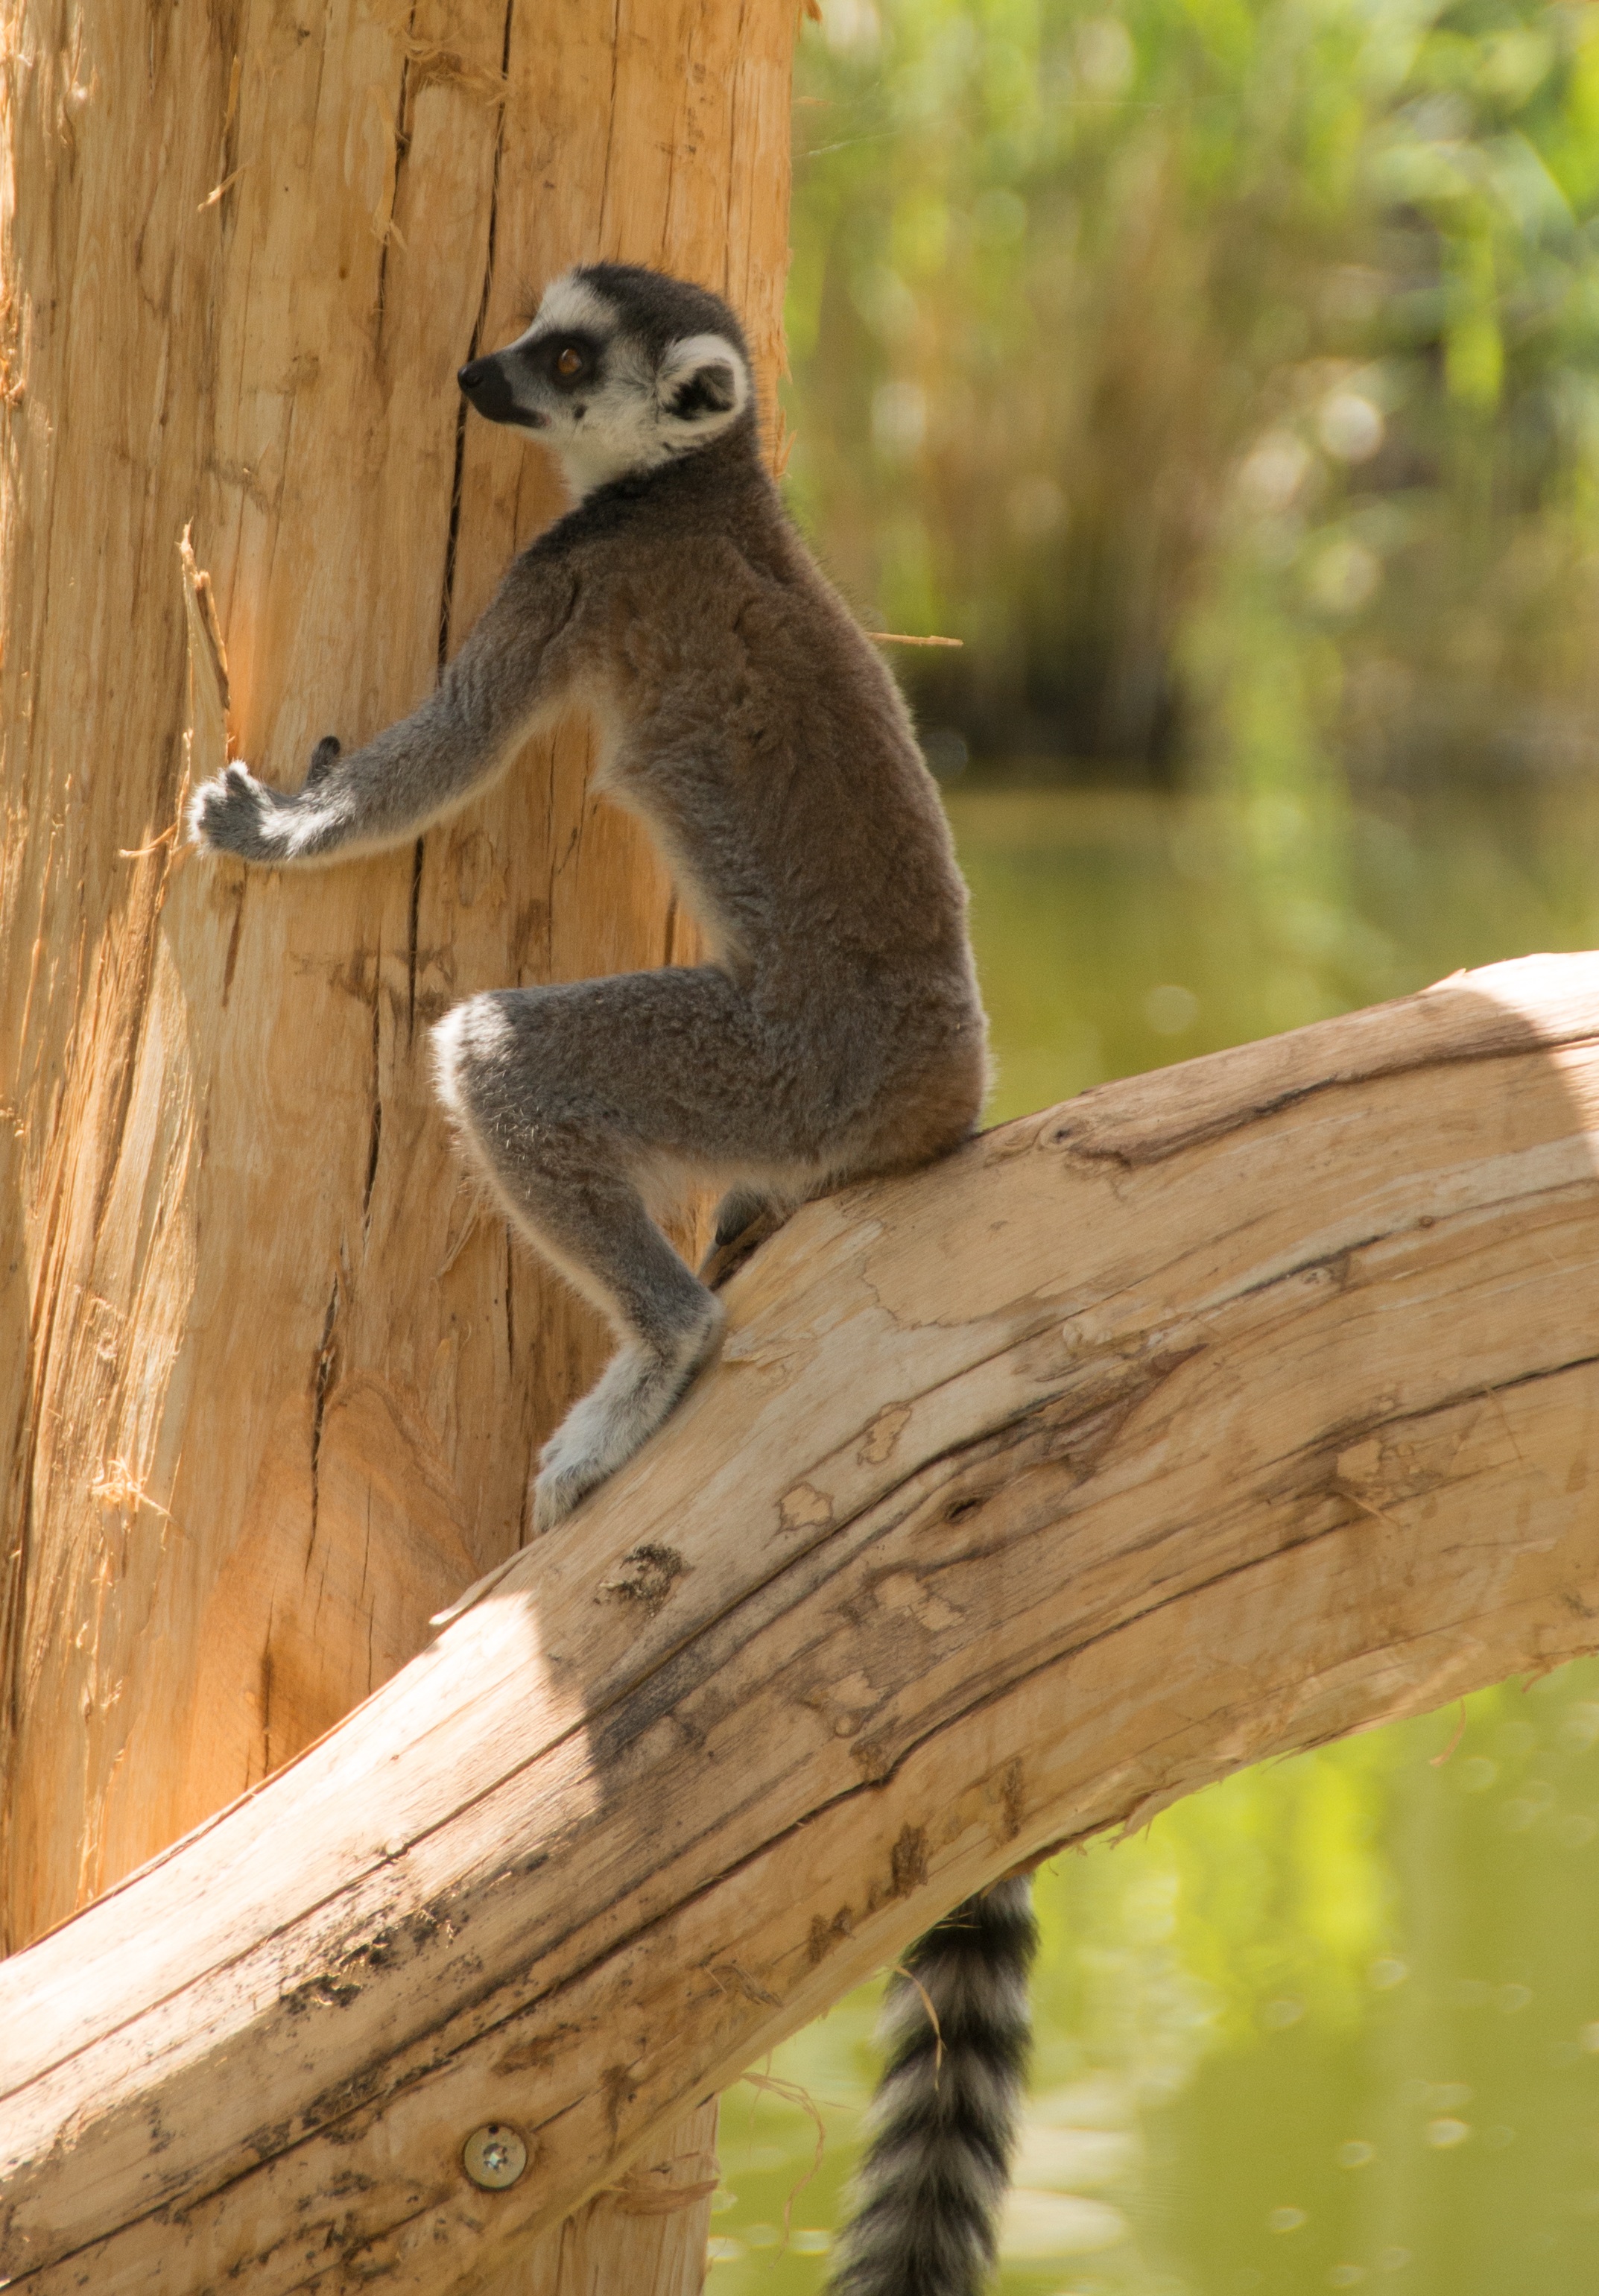
nature, branch, black and white, seat, animal, cute, wildlife, wild, zoo, mammal, monkey, fauna, primate, striped, sit, lemur catta, tribe, face, tail, eye, stripes, madagascar, vertebrate, out, cheeky, lemur, catta, meerkat, curious, young animal, intelligent, ring tailed lemur, species of primate